Dragon Quest Builders 2

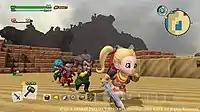
Screenshot showing a party of four in the overworld

"Dragon Quest Builders 2" is an action role-playing sandbox game as opposed to the "Dragon Quest" series' typical turn-based style. The games hack-and-slash combat system features two moves; A standard attack, and a "Spinning Slice". The game features the ability for players to find materials and use them to construct buildings and other equipment. New features not found in the previous game include a fast-travel function based on a retro-style map, an optional first-person perspective, underwater exploration, and gliding.